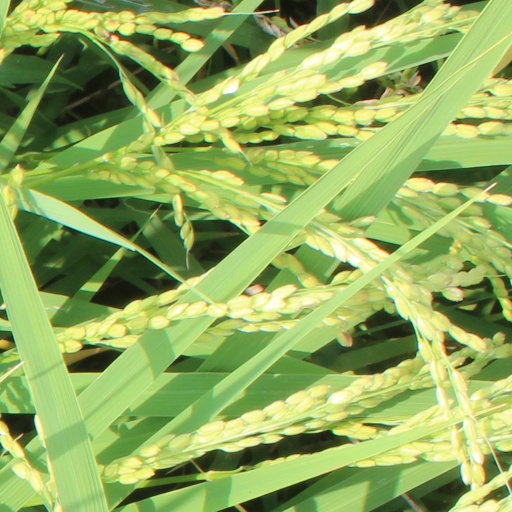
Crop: rice